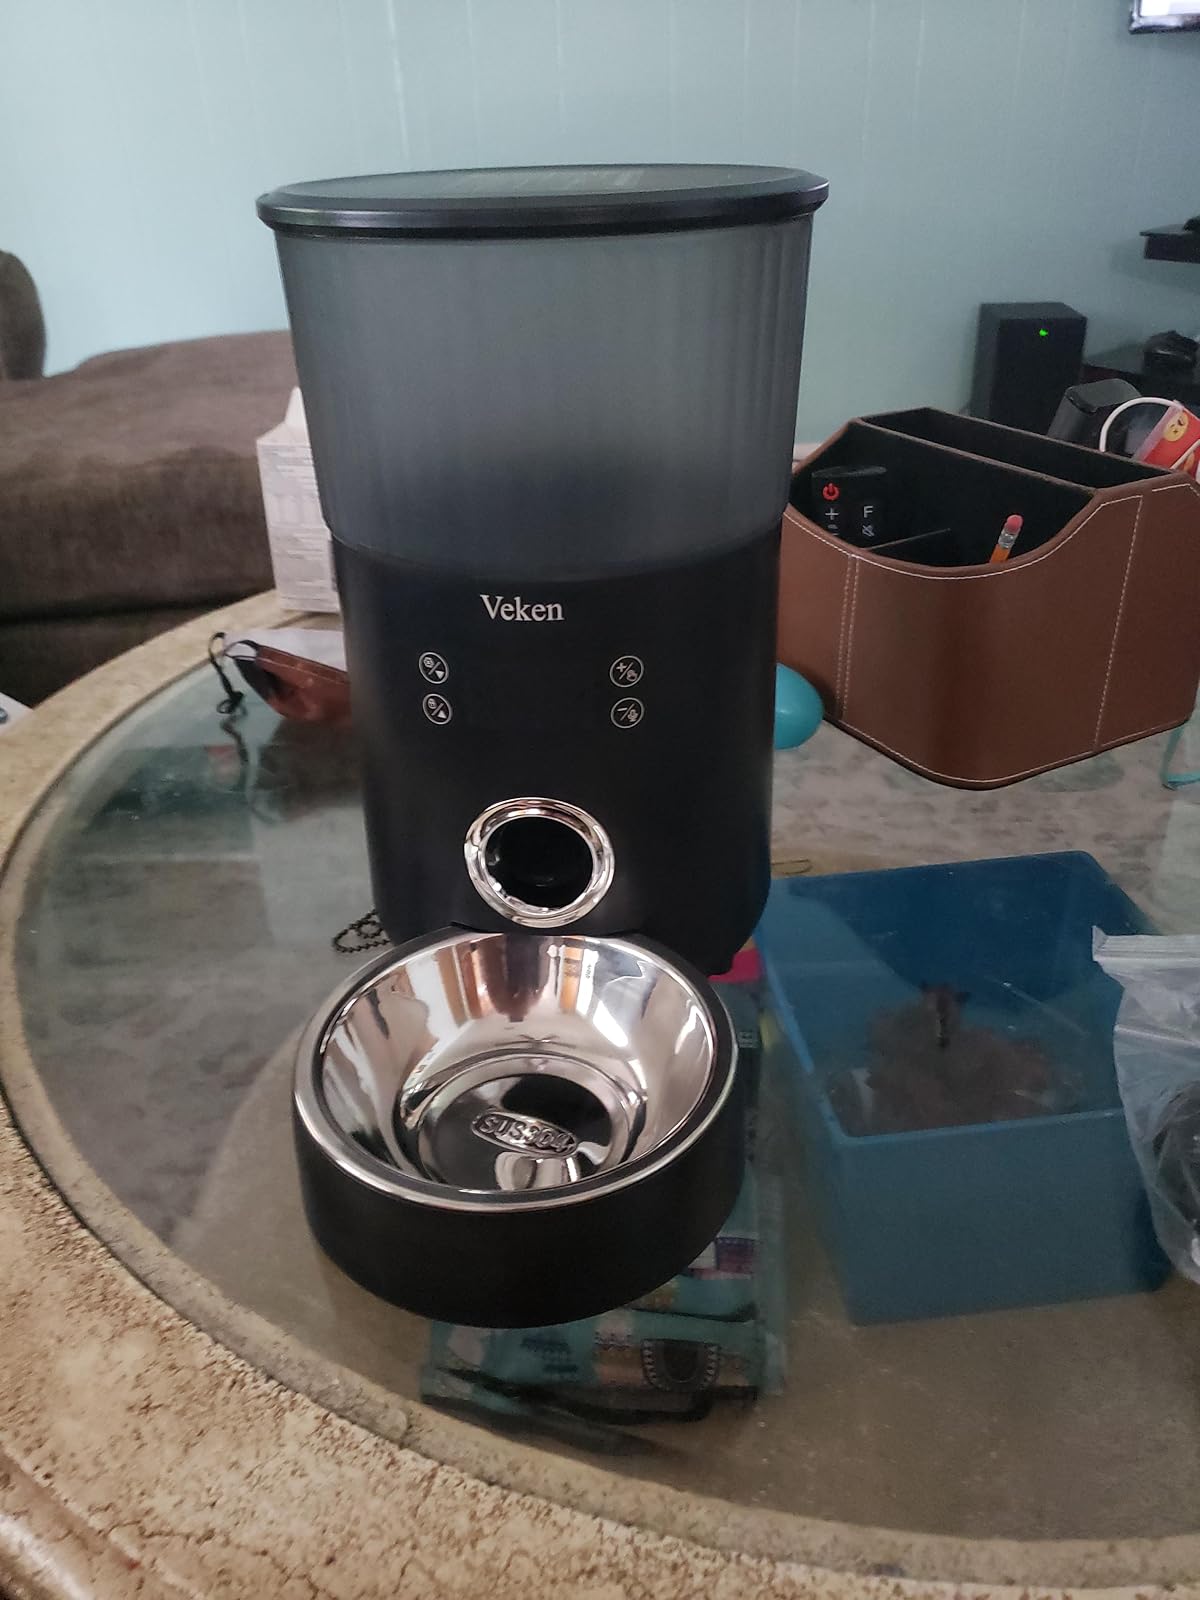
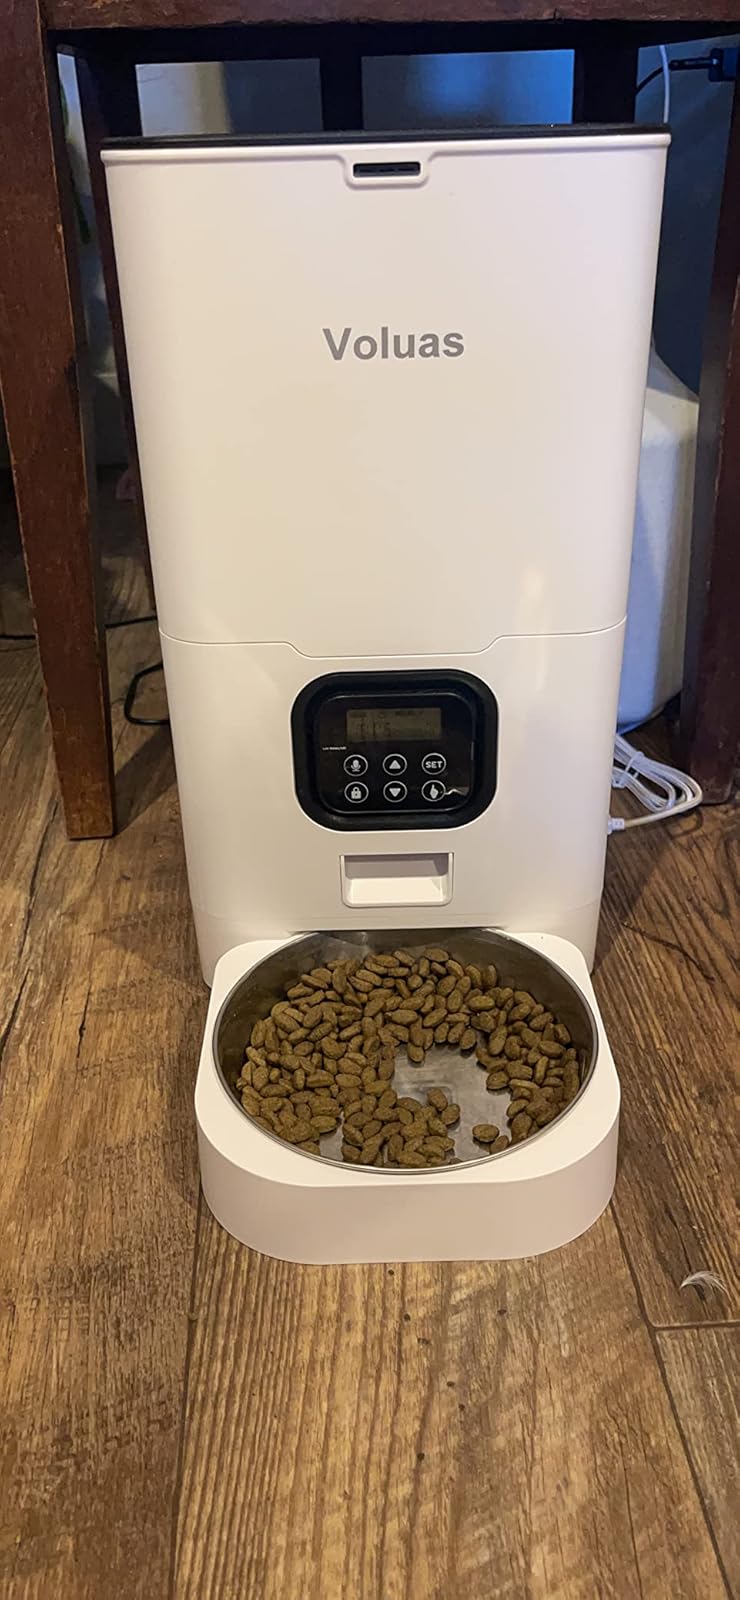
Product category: items_feeder
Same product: no